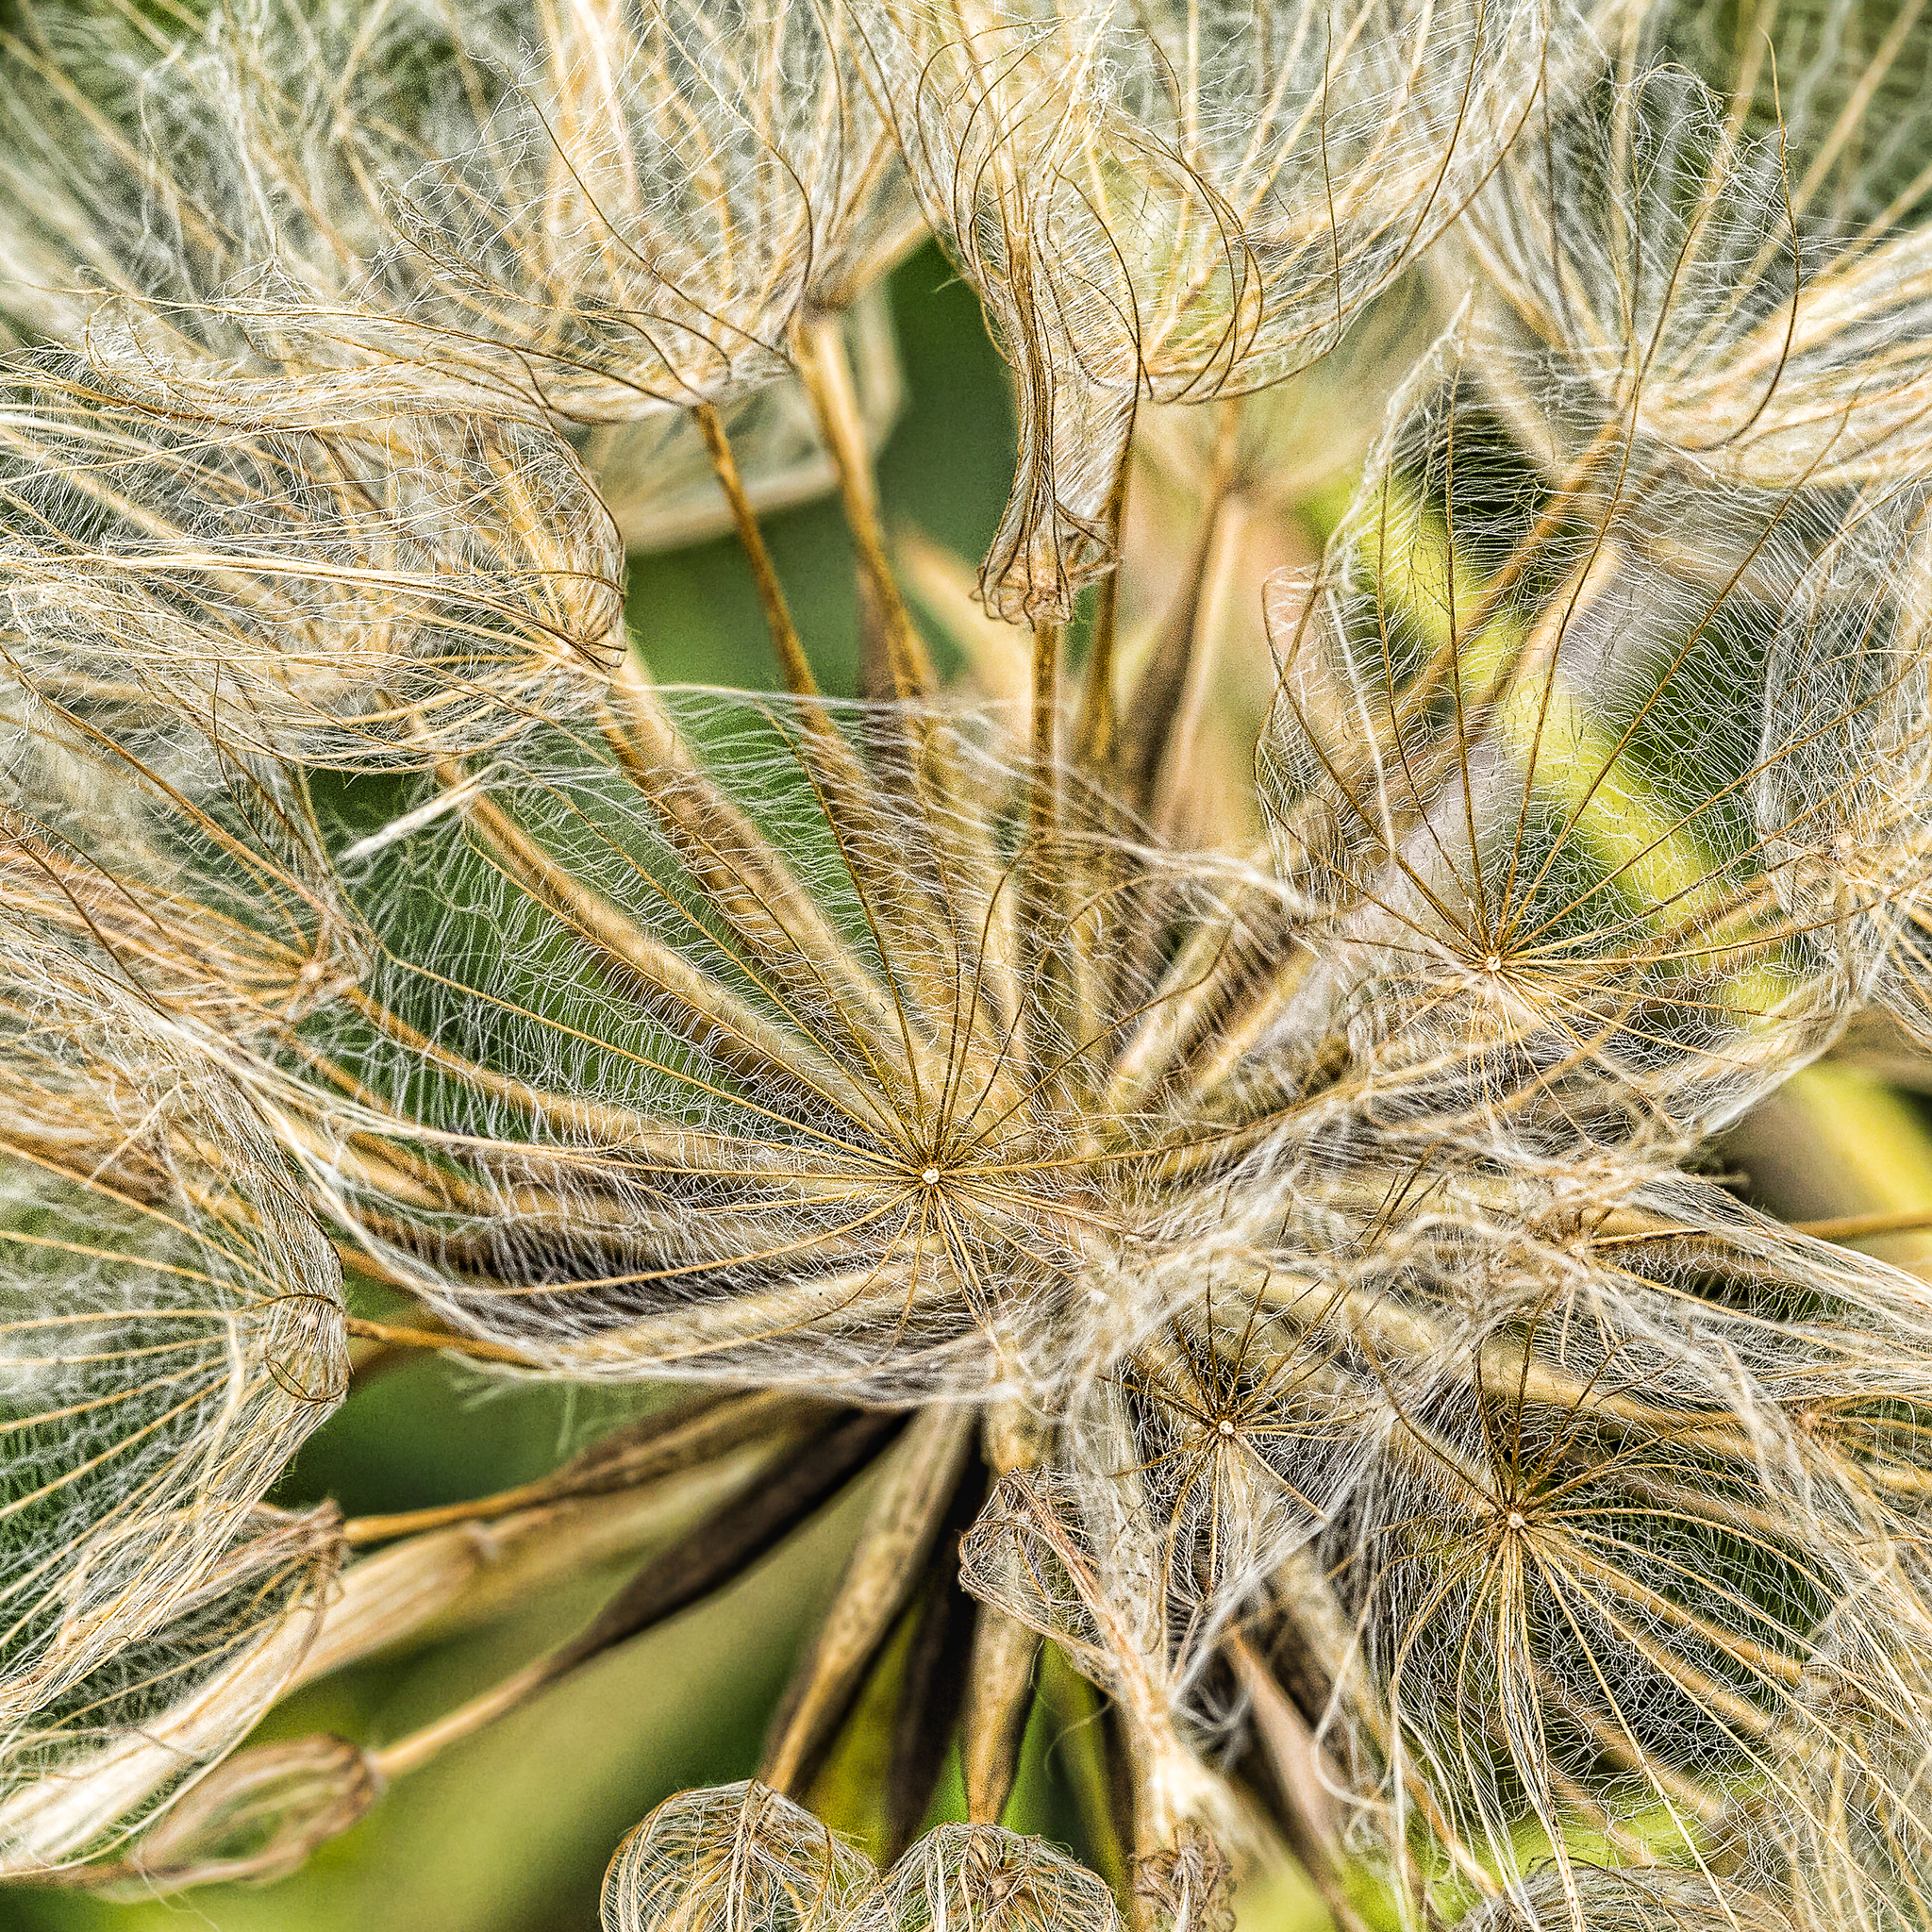
tree, nature, grass, branch, plant, flower, frost, food, green, produce, crop, macro, botany, yellow, agriculture, flora, weed, spruce, thistle, invasivespecies, squareformat, westerngoatsbeard, fuzz, westernsalsify, tragopogondubius, radialsymmetry, bristles, macro photography, flowering plant, grass family, woody plant, land plant, thorns spines and prickles, arecales